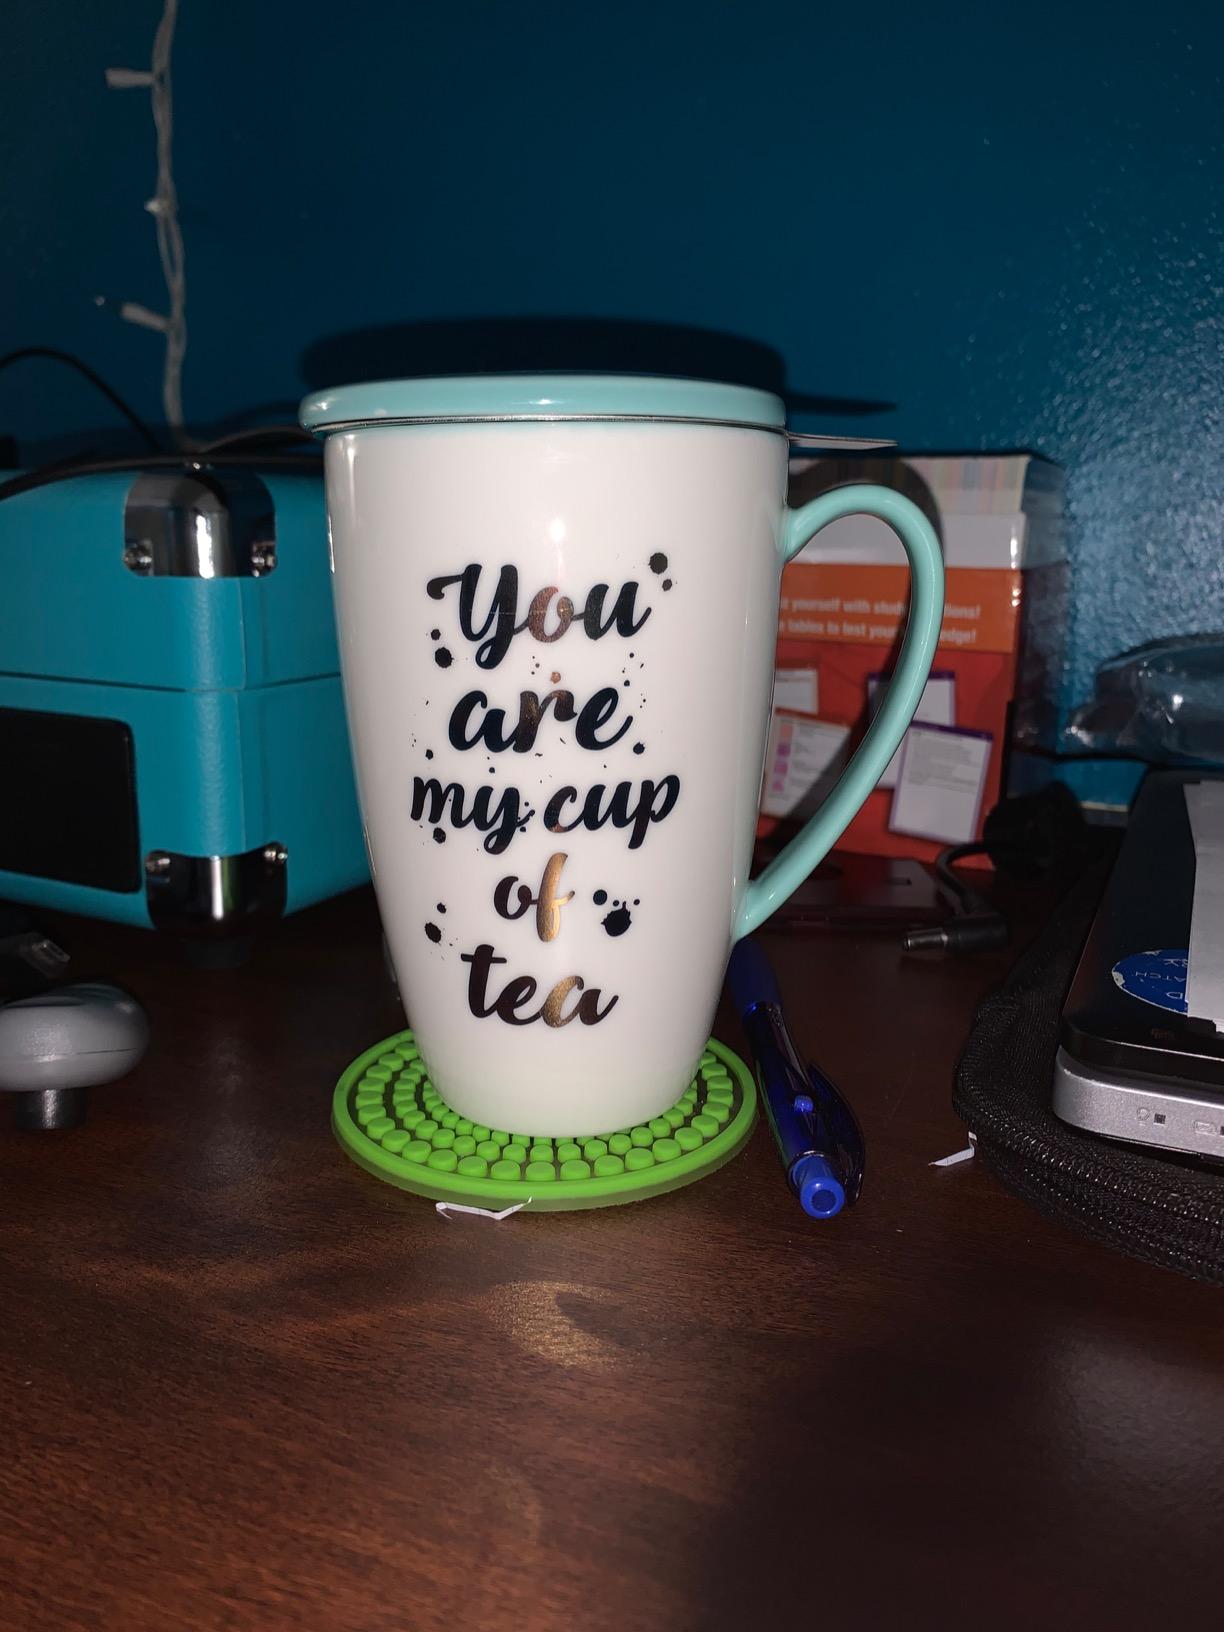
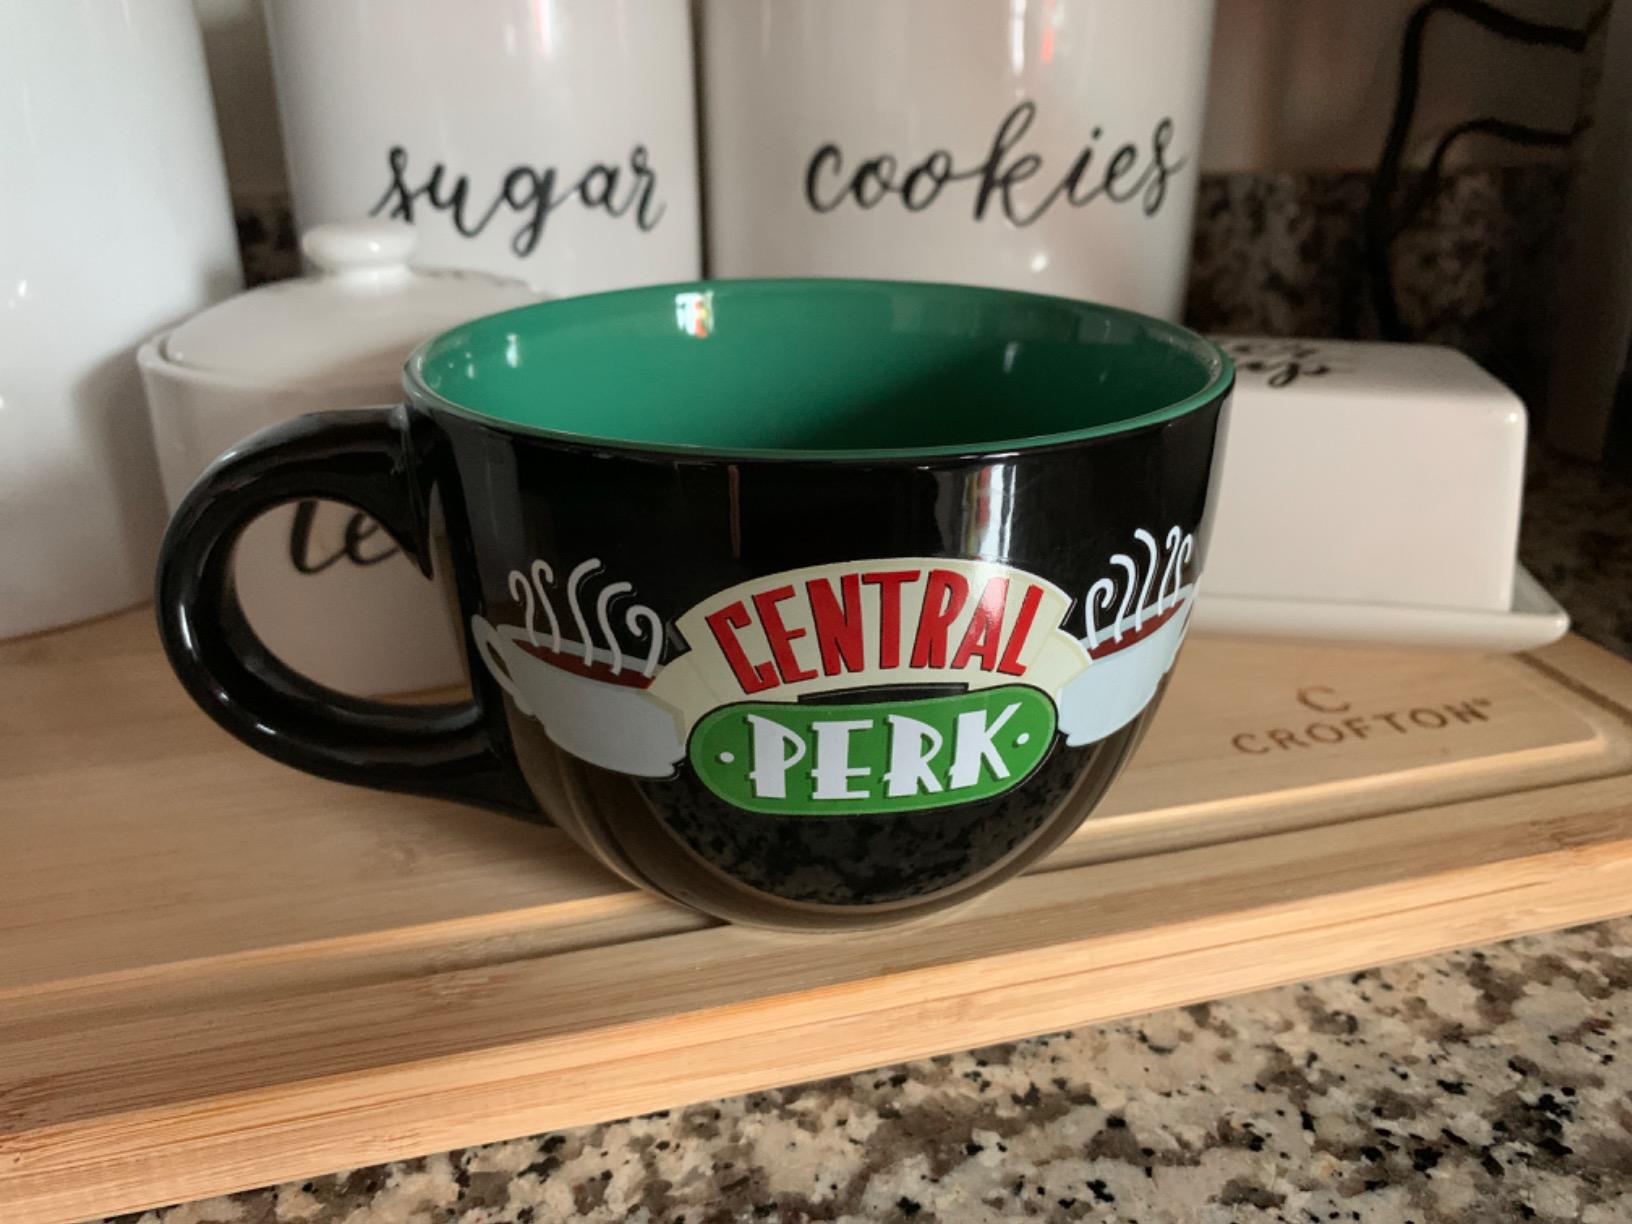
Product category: items_mug
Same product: no